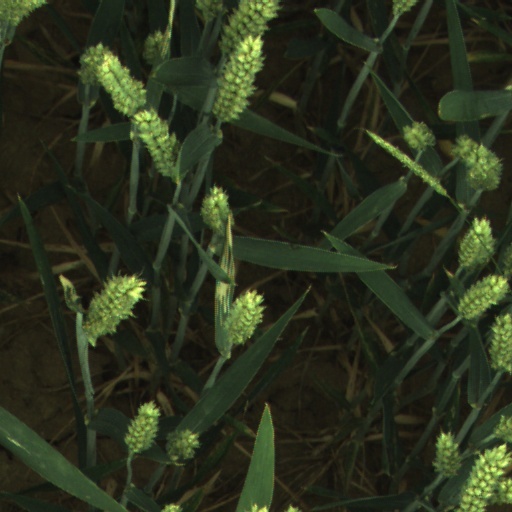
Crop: wheat